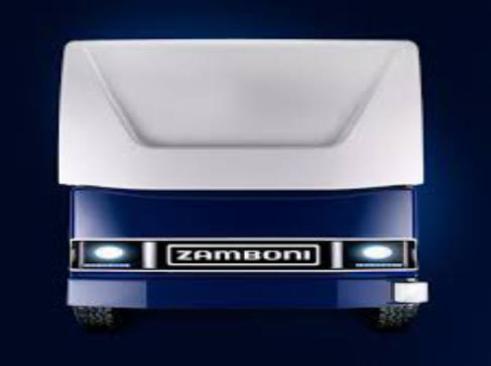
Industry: Transportation